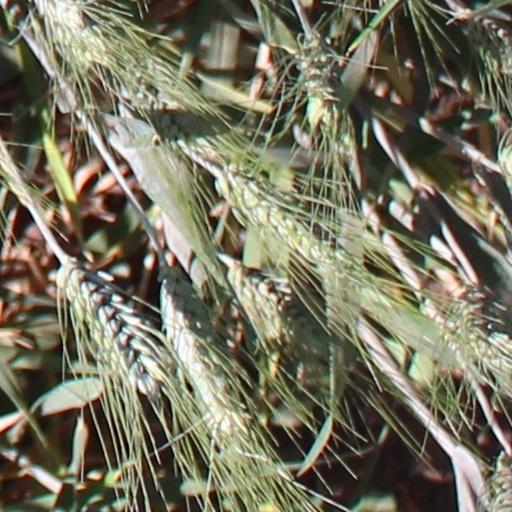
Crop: wheat